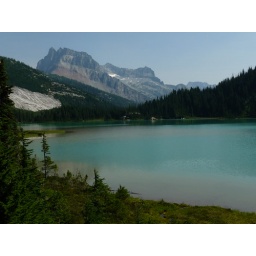
Lyman lake (Bonanza mountain in background)